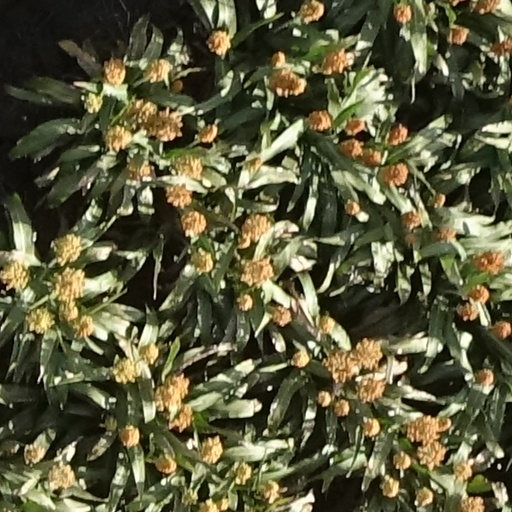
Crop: sorghum